Michael Joseph Curley

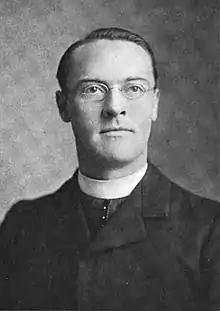

On April 3, 1914, Pope Pius X appointed Curley as the fourth bishop of St. Augustine. He received his episcopal consecration at the Cathedral of Saint Augustine on June 30, 1914, from Bishop Benjamin Keiley, with Bishops Patrick Donahue and Owen Corrigan serving as co-consecrators. At age 34, Curley was the youngest bishop in the country. He spent eight months out of every year on journeys throughout the diocese.